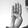
ASL letter: B